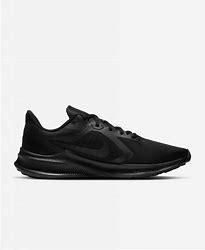
Brand: Nike
Model: Downshifter 10